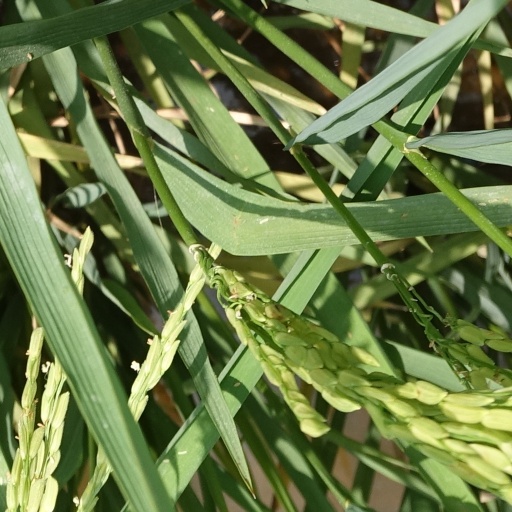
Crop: rice